William McKinley 1896 presidential campaign

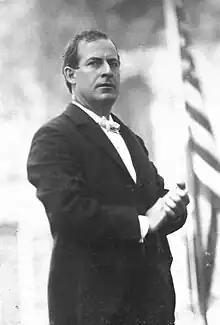
A man in his thirties wearing a dark suit holds his hands together in front of him as he looks to his right. In the background can be seen the stars and stripes.

Many westerners, including Republicans, were supporters of free silver. McKinley's advisors had anticipated there would be strong feelings about the currency question, and pressed the candidate for a decision on what the party platform should say on the subject. McKinley had hoped to avoid this issue; his surrogates had presented him as firmly for the gold standard in the East, where support for that policy was strong. Western supporters, who often favored silver, were told he was sympathetic to the bimetallic cause. In the following years, several McKinley associates, including publisher H. H. Kohlsaat and Wisconsin's Henry C. Payne, took credit for including an explicit mention of the gold standard in the platform's currency plank (for they deemed it vital to the Republican victory in November), but it was not inserted in the draft until Hanna consulted with McKinley by telephone. The silver Republicans from the West were led by Colorado Senator Henry M. Teller, who drafted a plank promoting free silver, only to see it voted down in the drafting committee, and in the full Platform Committee. Teller was determined to have the full convention vote on his language, although it was certain he would lose as most Republican delegates favored the gold standard. The debate was held on June 18. After Teller's minority report was voted down and the gold plank adopted by an overwhelming majority, 23 delegates, including Teller and his Senate colleagues Frank Cannon of Utah and Fred Dubois of Idaho, walked out of the convention and thus left the Republican Party. Amid a tumultuous scene, an angry Hanna was seen standing on a chair, shouting at the departing men, "Go! Go! Go!"